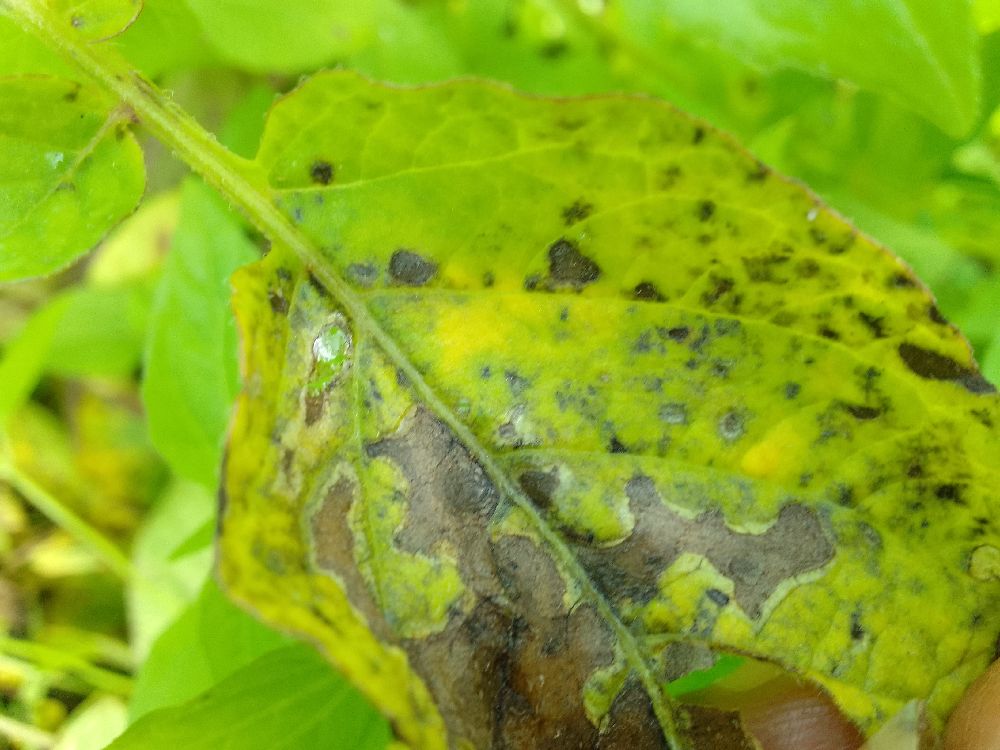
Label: Early blight